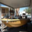
Label: ship